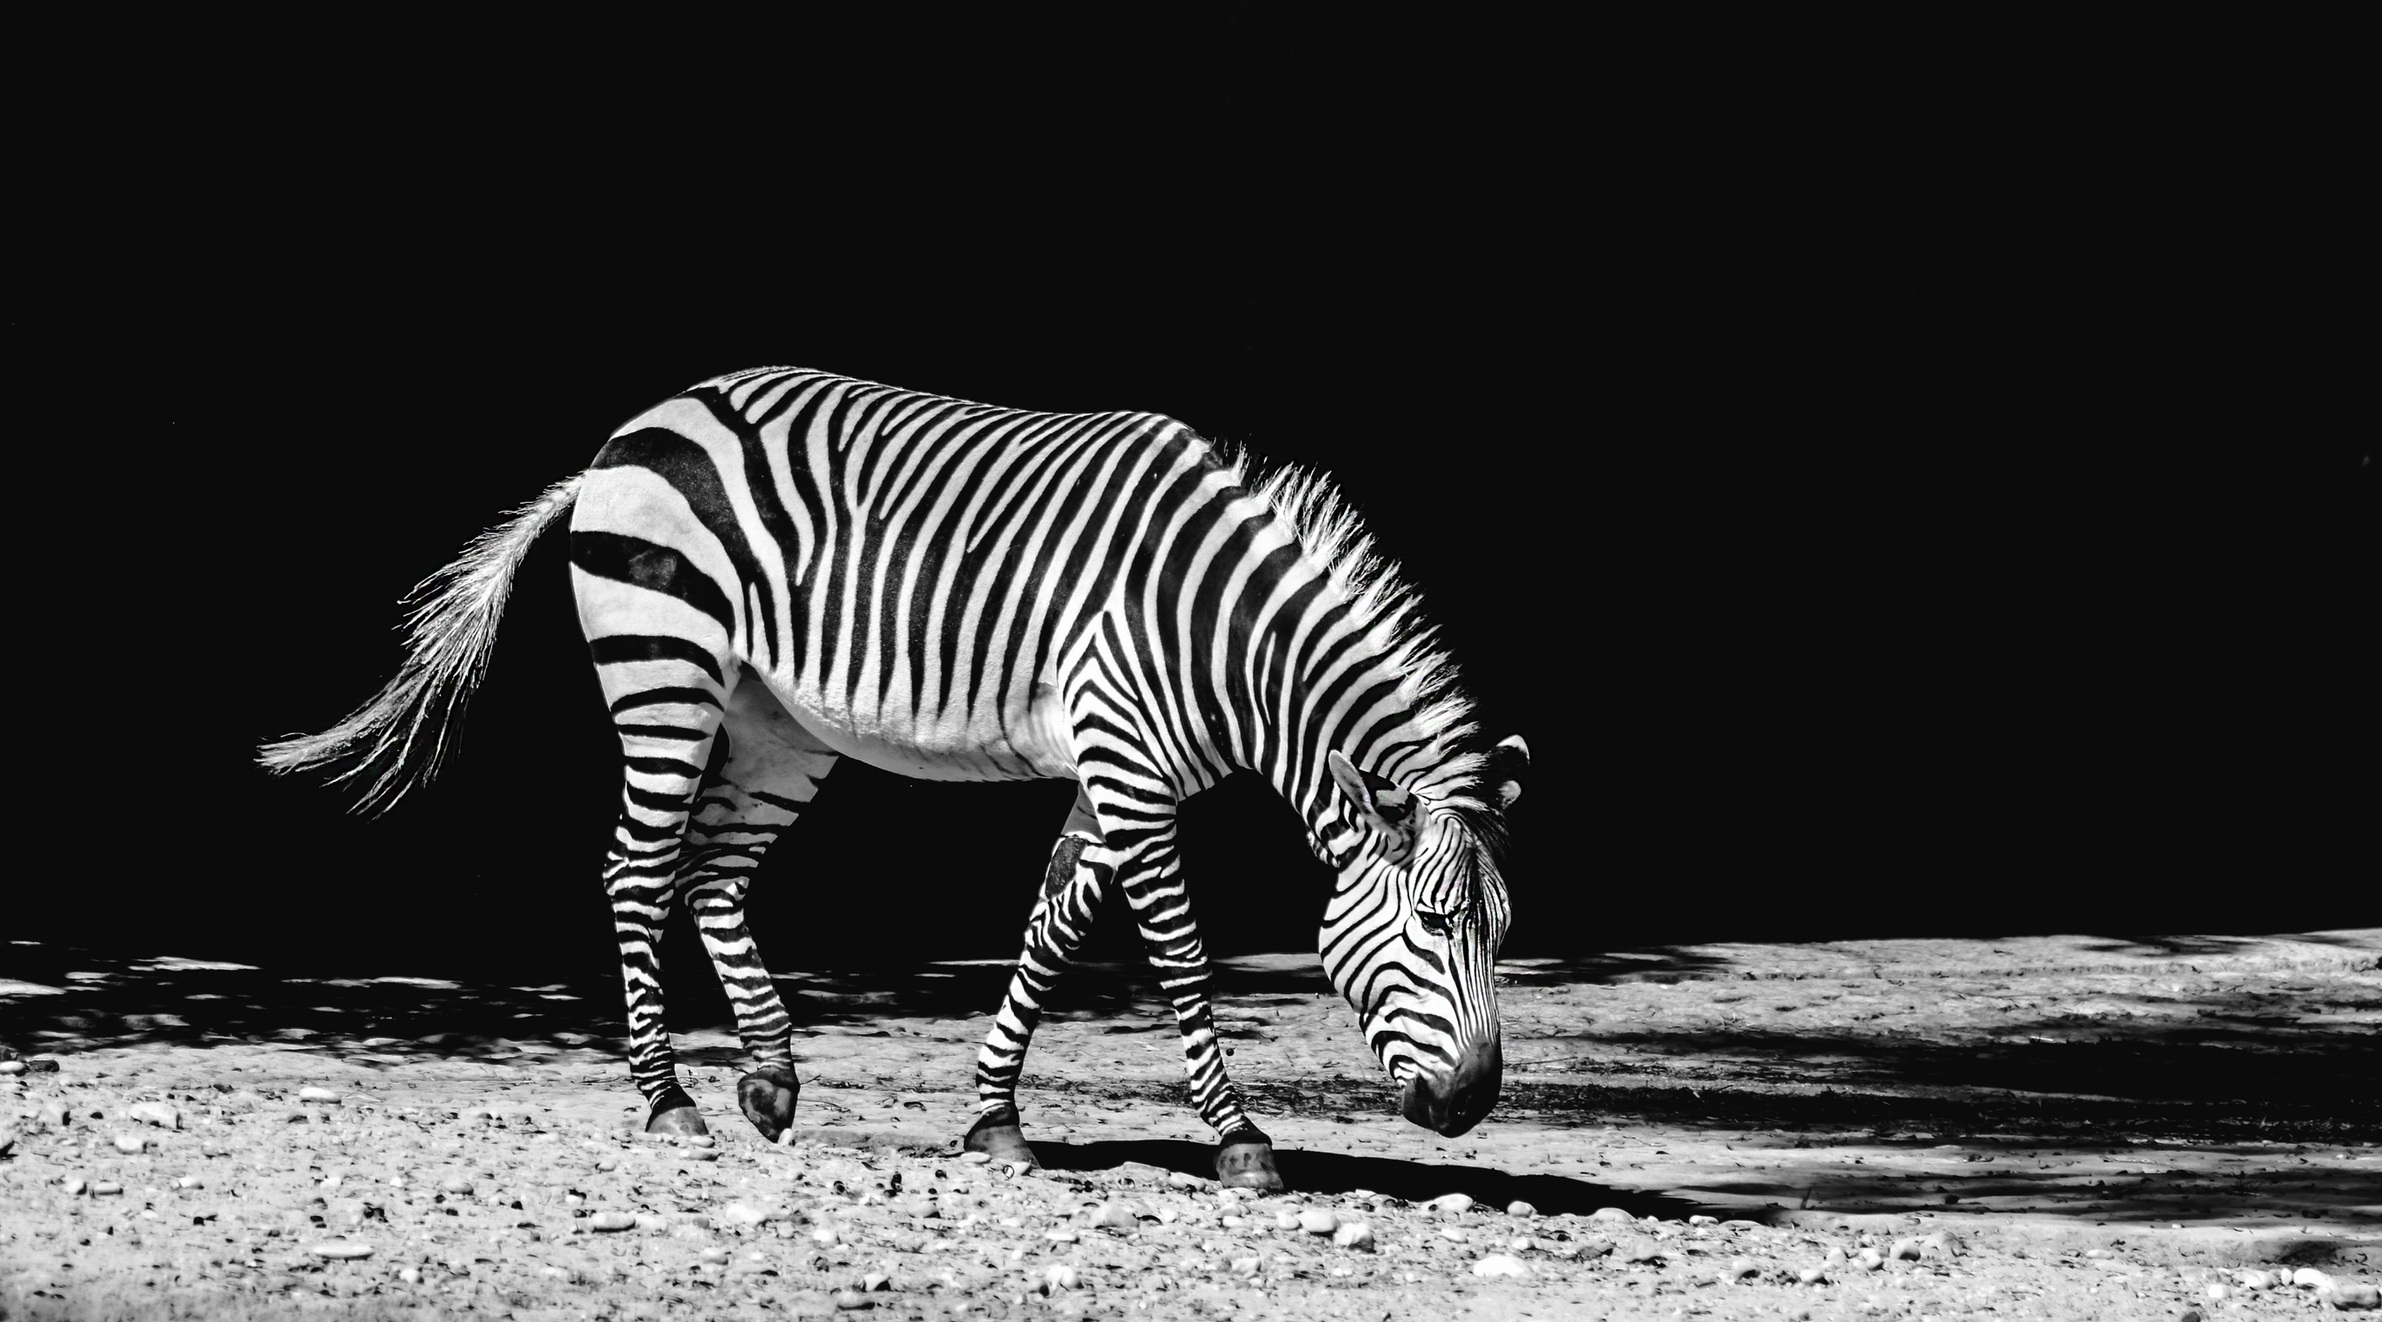
nature, black and white, animal, wildlife, zoo, africa, mammal, monochrome, fauna, zebra, stripes, vertebrate, zebra crossing, monochrome photography, horse like mammal